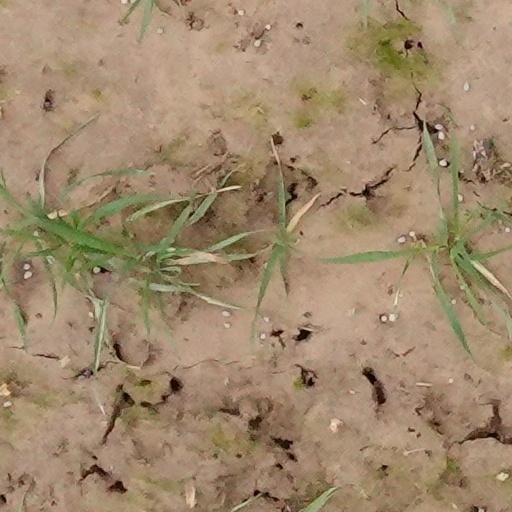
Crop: wheat